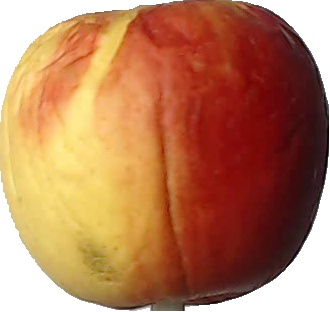
Label: apple_red_yellow_1